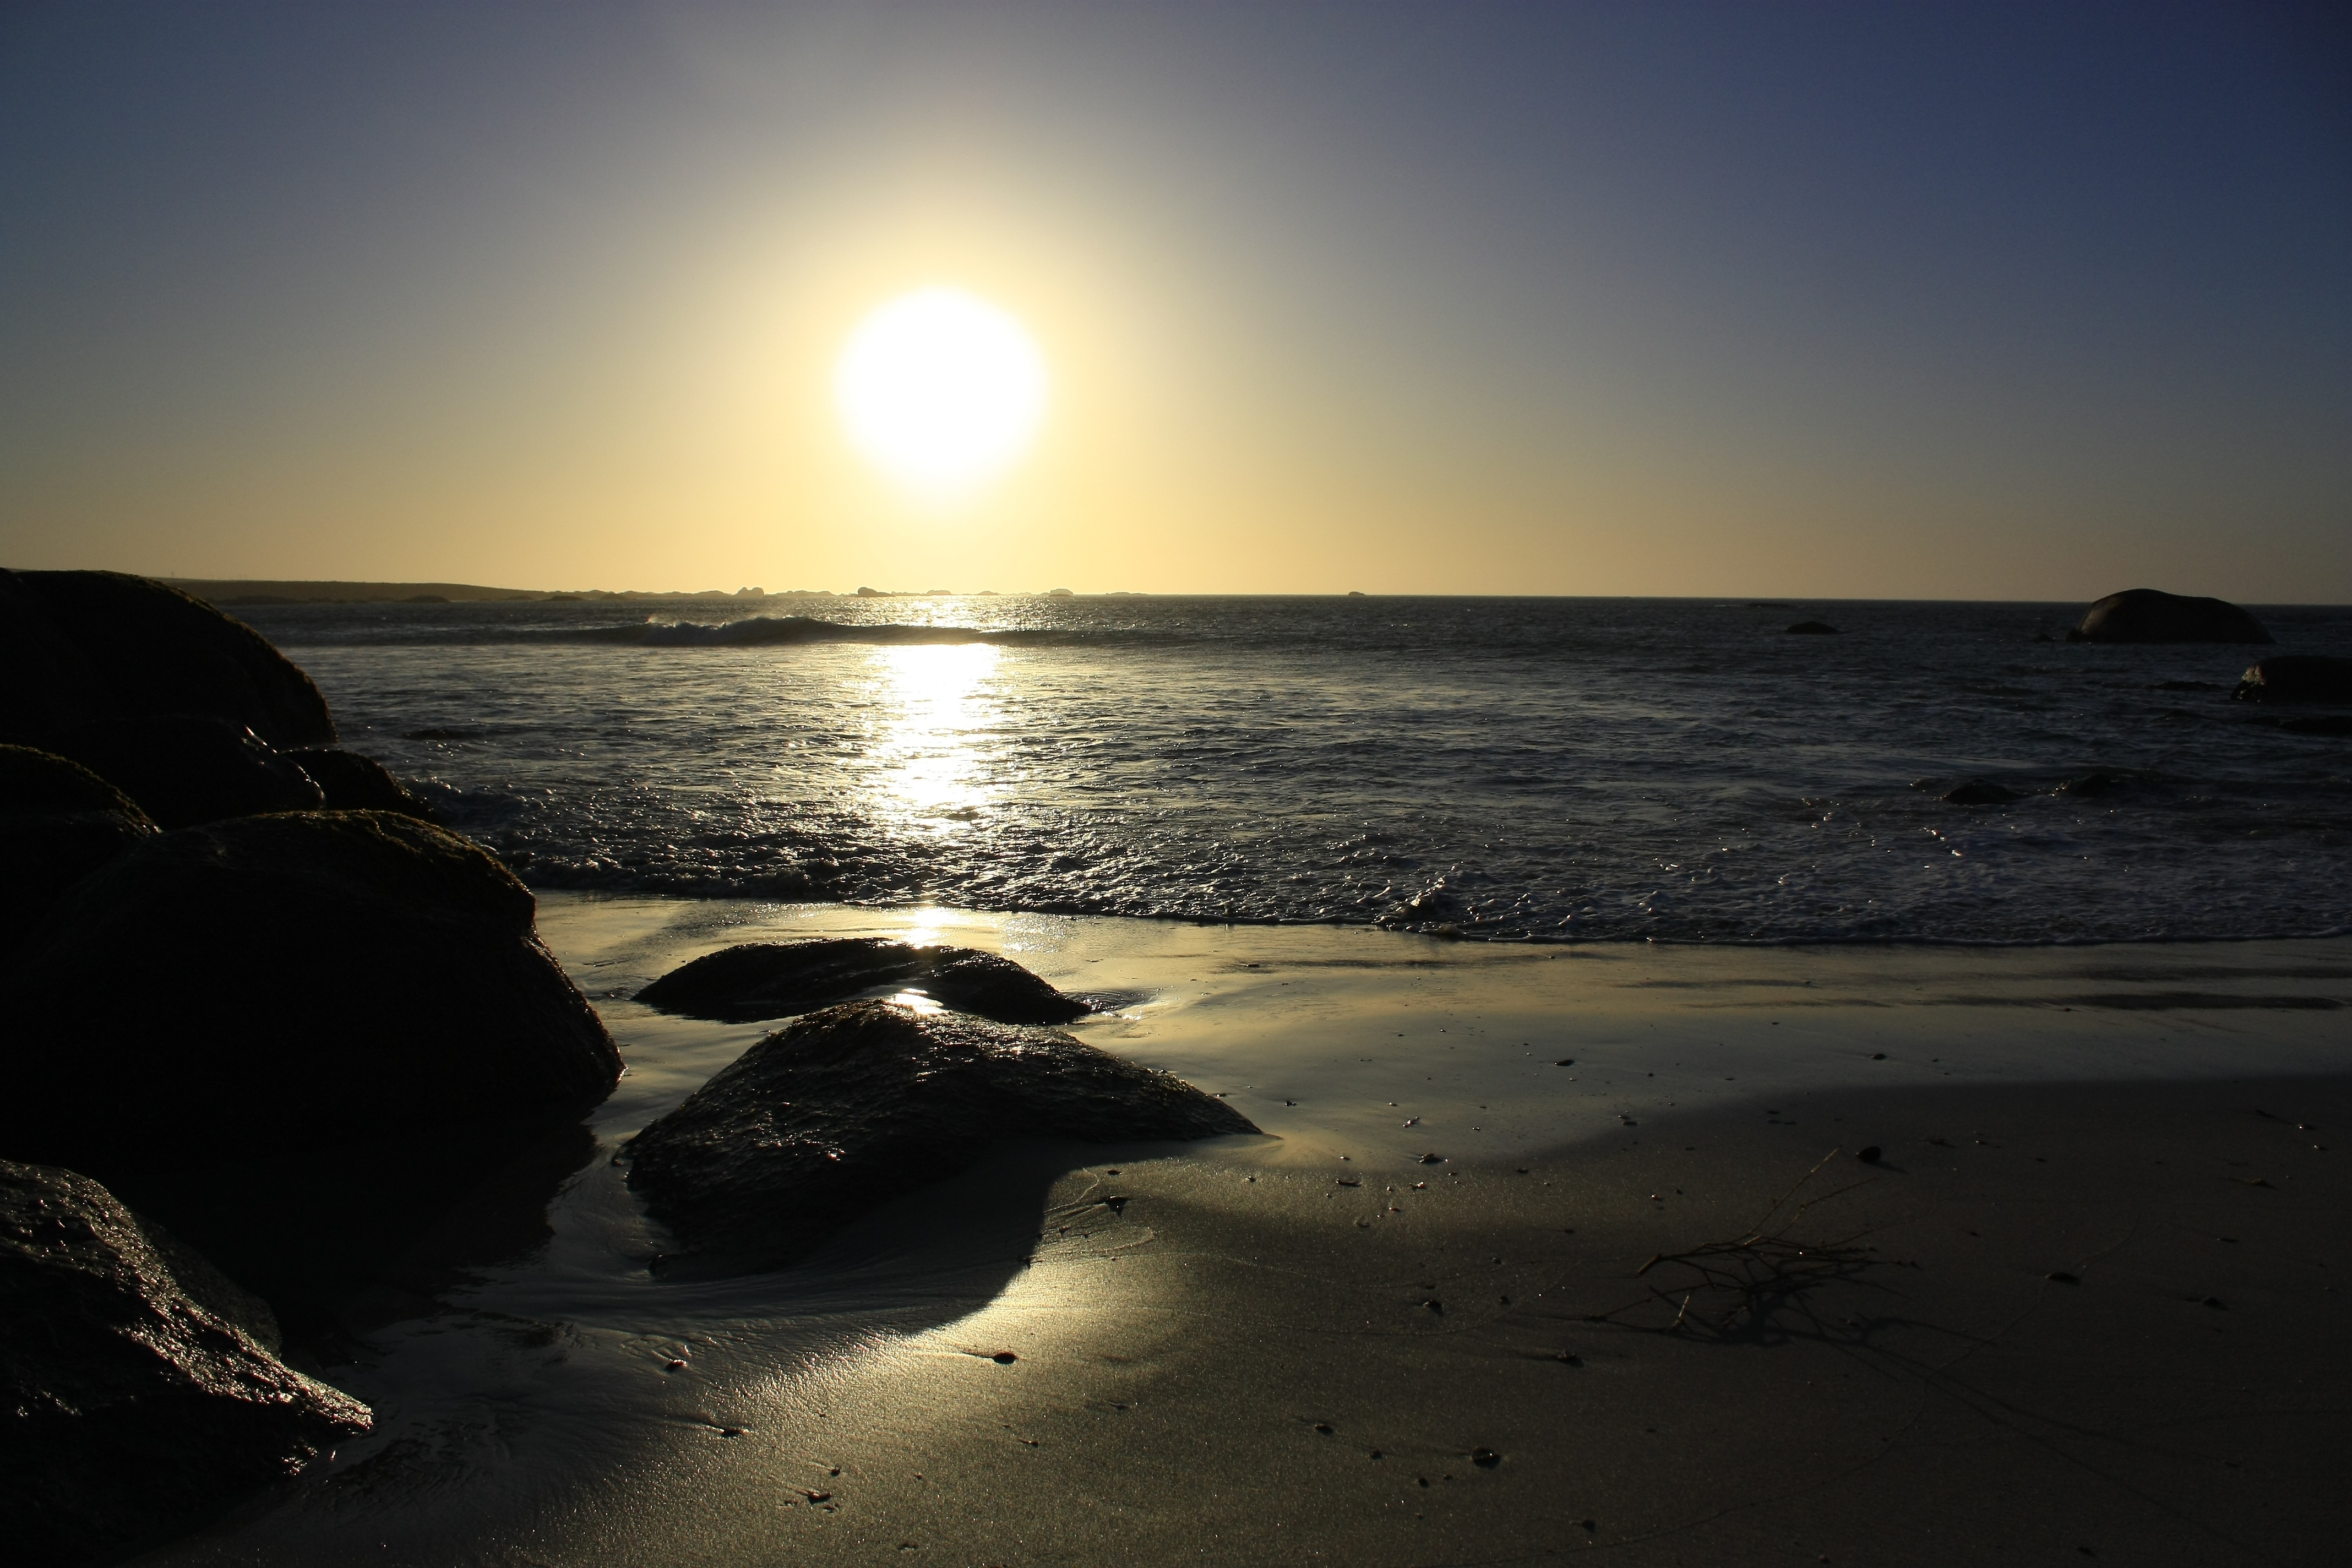
beach, landscape, sea, coast, water, nature, sand, rock, ocean, horizon, sky, sun, sunrise, sunset, sunlight, morning, shore, wave, dawn, vacation, travel, dusk, evening, reflection, peaceful, holiday, bay, body of water, cape, wind wave